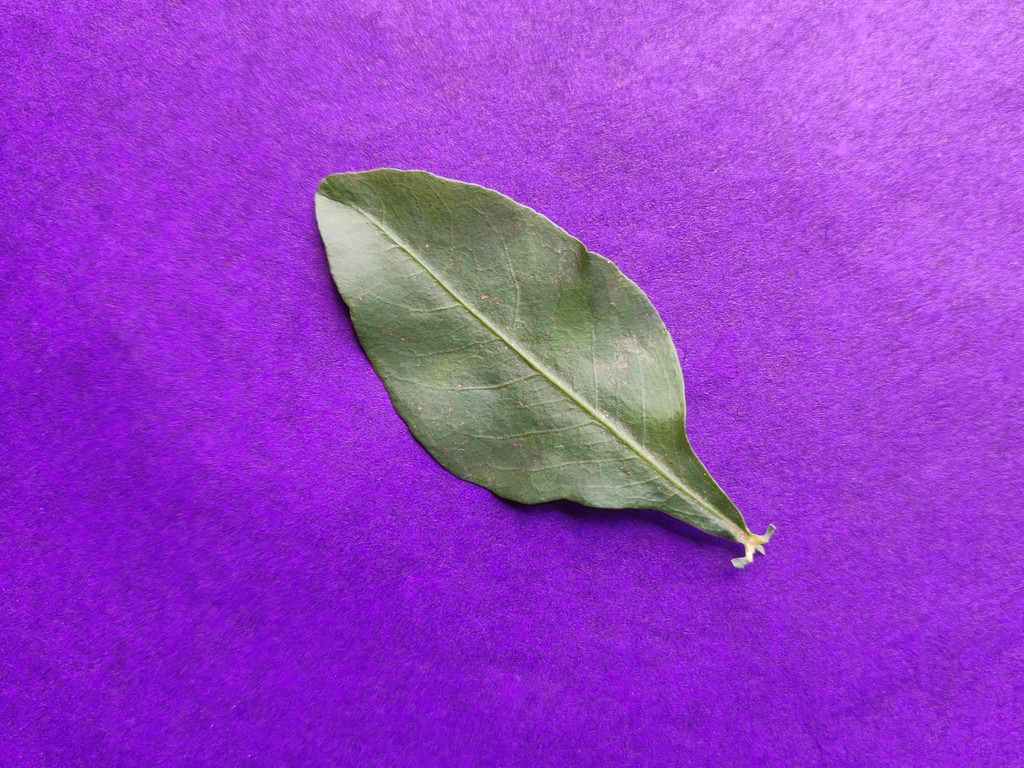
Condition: Healthy
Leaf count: single
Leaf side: front